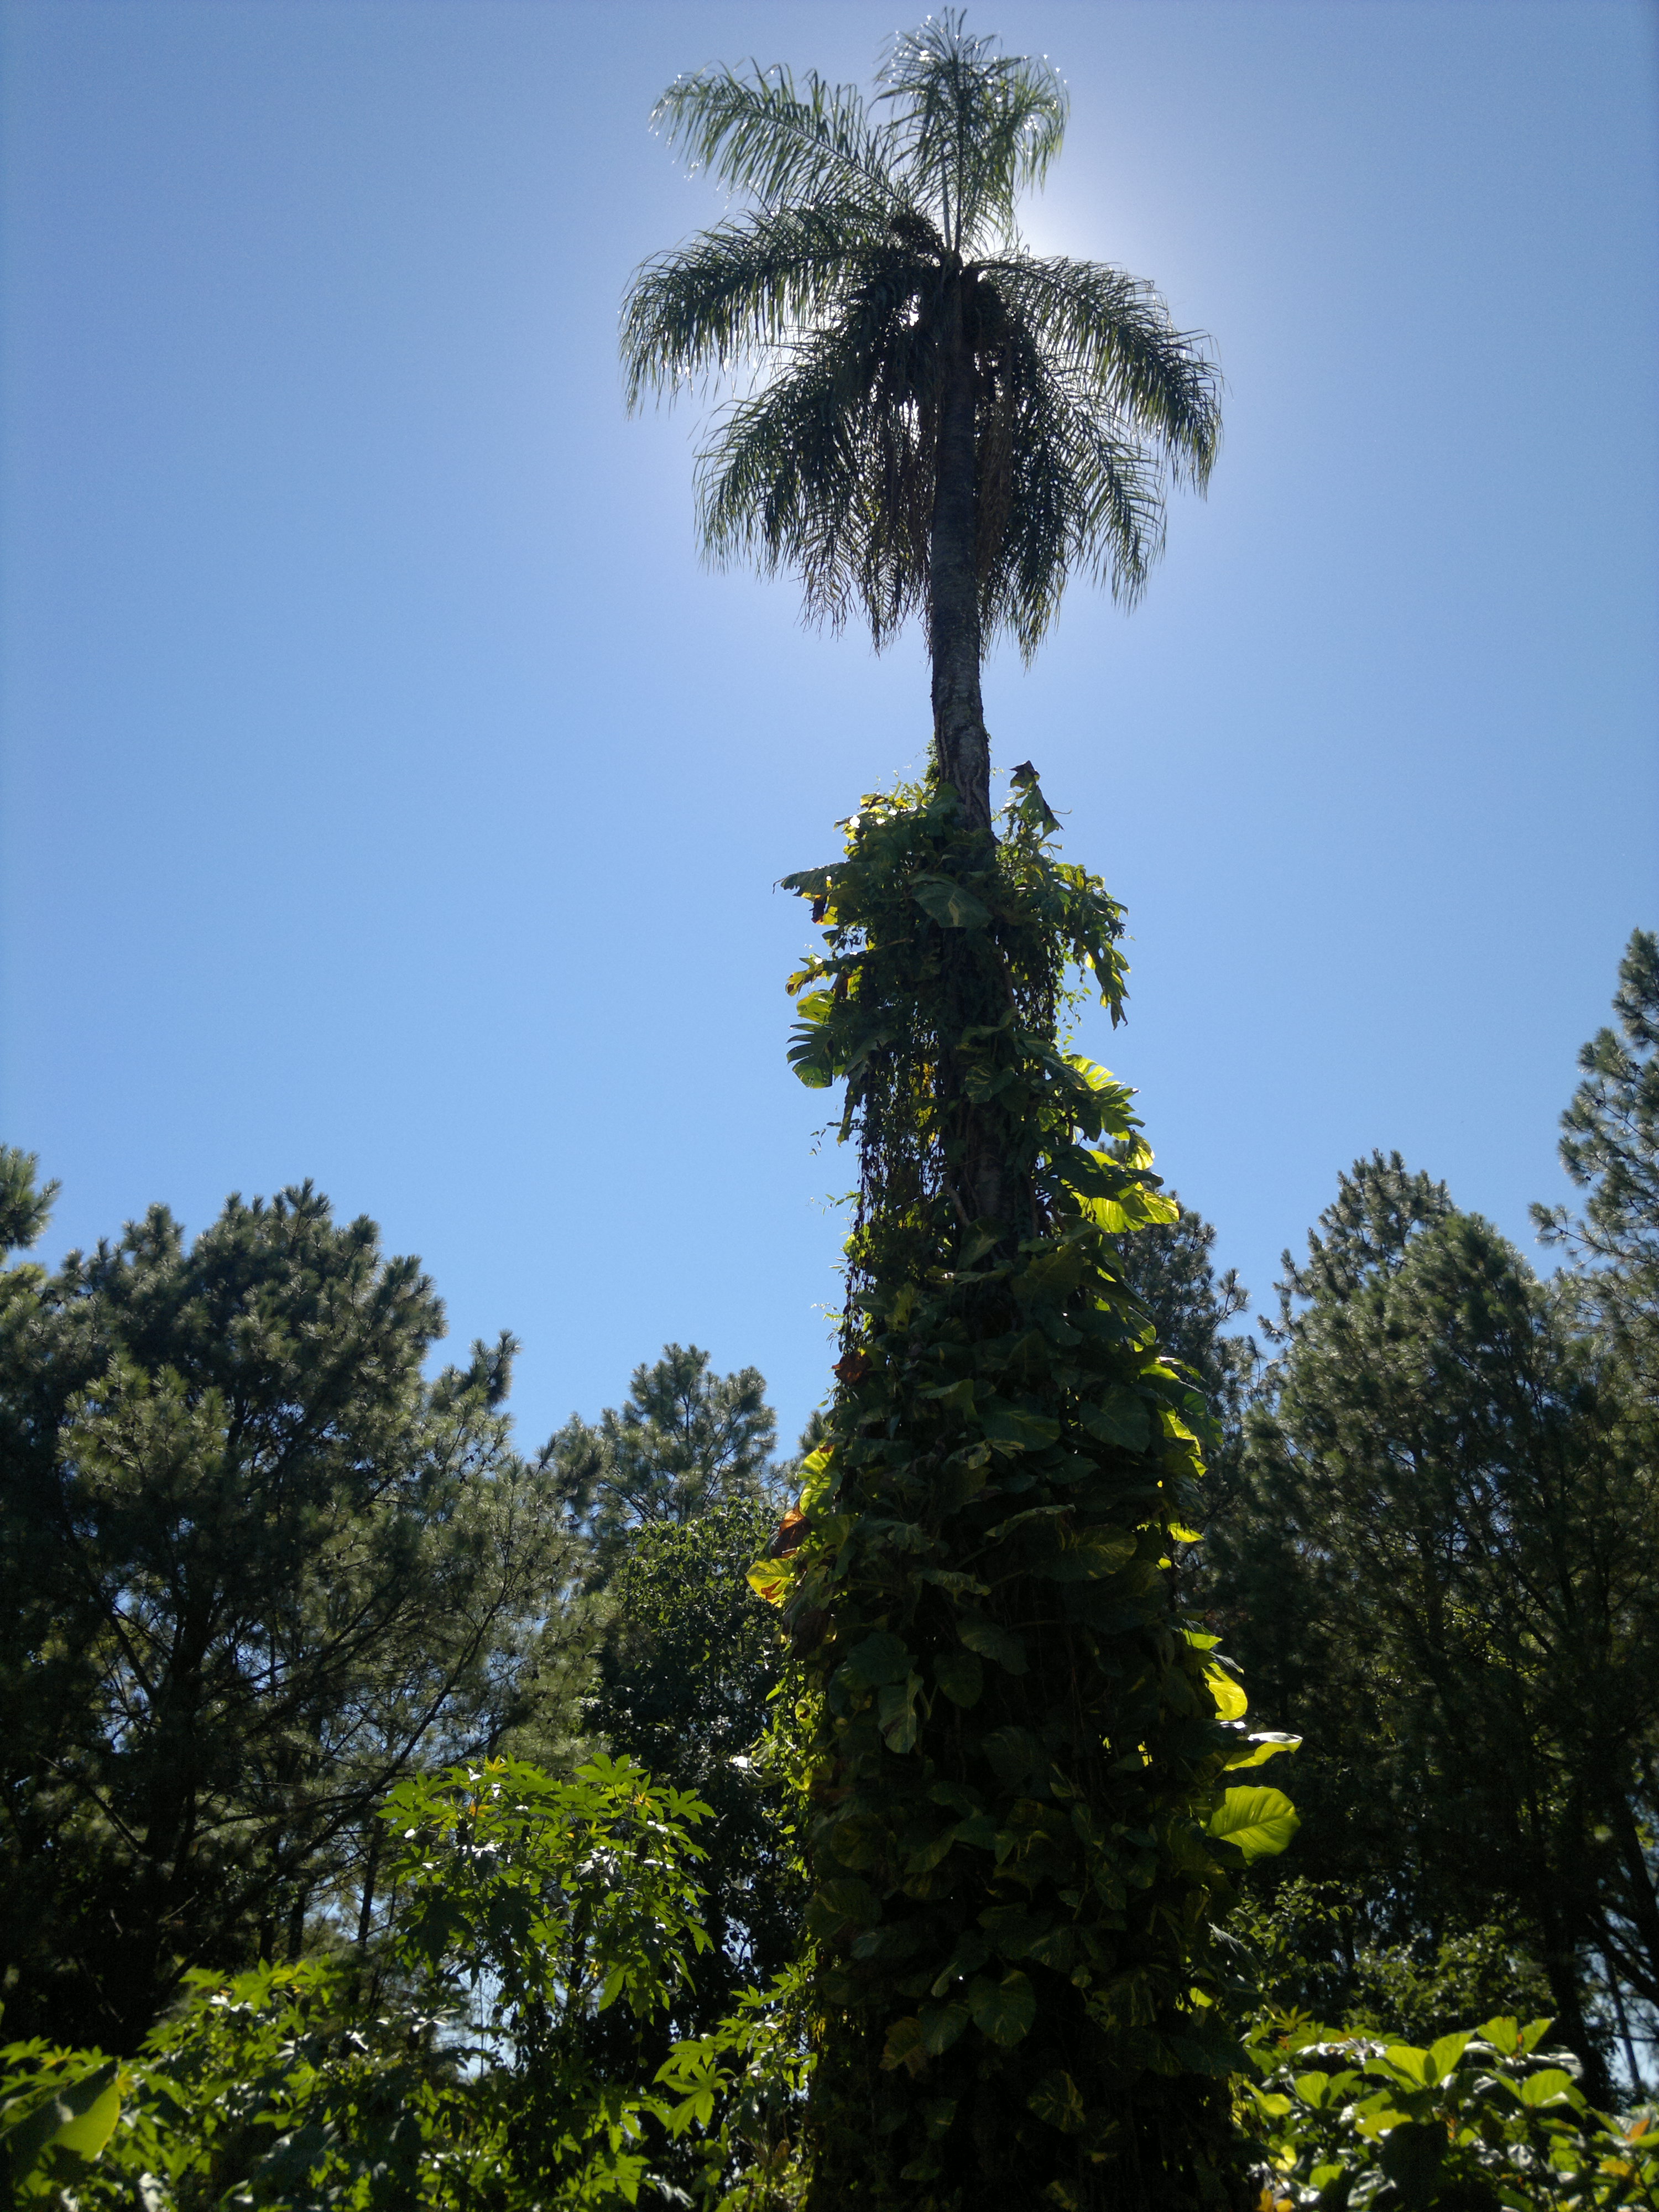
tree, nature, forest, plant, sky, leaf, flower, green, jungle, macro, botany, garden, flora, spruce, vegetation, rainforest, flor, plantas, argentina, eldorado, misiones, aca, automovilclubargentino, hotelacaeldorado, tropics, ecosystem, flowering plant, biome, woody plant, land plant, arecales, palm family